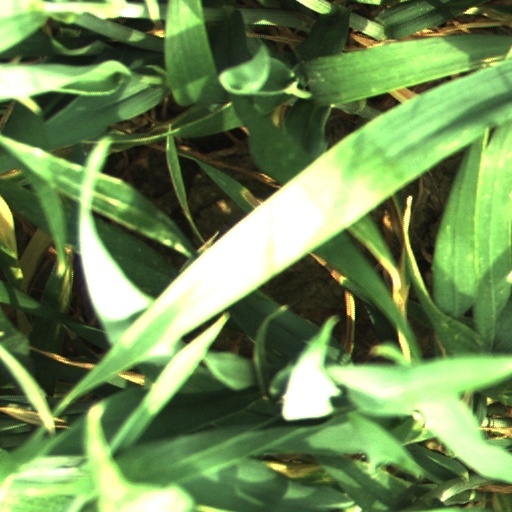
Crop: wheat